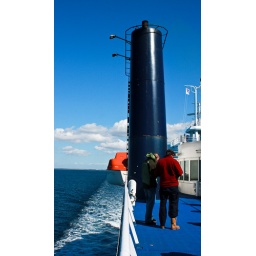
There'll be a bridge by 2018. Bit of a shame - not many passenger train ferries left in Europe.